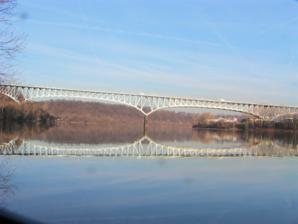
Building: Homestead Grays Bridge
Country: United States of America
Year built: 1937
Bridge over the Monongahela River Homestead Grays Bridge View of the Homestead Grays Bridge Coordinates 40°24′39″N 79°55′08″W / 40.41083°N 79.91889°W / 40.41083; -79.91889 Carries Blue Belt Crosses Monongahela River Locale Allegheny , Pennsylvania, United States Official name Homestead Grays Bridge Other name(s) Pittsburgh-Homestead High Level Bridge Named for Homestead Grays Maintained by Allegheny County NBI Number 027301304723920 Characteristics Design Truss bridge Total length 3,750 ft (1,140 m) Height 49.9 ft (15.2 m) History Built 1936 Pittsburgh Landmark – PHLF Designated 2001 Location The Homestead Grays Bridge , also known as the (Homestead) High Level Bridge , was built in 1936 and spans the Monongahela River between Homestead Borough and the southernmost tip of Pittsburgh 's Squirrel Hill neighborhood. It is notable as the first bridge to incorporate the Wichert Truss , which uses a quadrilateral shape over each support, into its design. This made the truss statically determinate , so that forces in the structural members could be calculated. There are very few surviving Wichert Truss bridges, including one other example in Pittsburgh, the Charles Anderson Memorial Bridge . History The bridge was dedicated on Saturday November 20, 1937, having cost the county of Allegheny $2.75 million to build and originally carried four highway lanes and two streetcar tracks of Pittsburgh Railways Company . It replaced the 1897 Brown's Bridge (Homestead and Highland Bridge) which was upstream and had linked Brown's Hill Rd on the north bank and Second Avenue between Ann Street and Amity Street, Homestead on the south bank. In 1979, the bridge was renovated. On July 11, 2002, the Homestead High-Level Bridge was renamed the Homestead Grays Bridge in honor of the Homestead Grays baseball team. Bridge railing pattern In 2006 and 2007 work was undertaken to rehabilitate the bridge: the deck was removed and the structure stripped down to the steel, then the steel structure repaired and a new, wider deck put on.  The new deck is six feet wider in traffic lanes—three feet on each side—and also has broader pedestrian walkways. The railings and lighting were replaced with reproductions of historic models, and the entire structure received a new coat of blue-grey paint. See also List of crossings of the Monongahela River References